Historiography of early Christianity

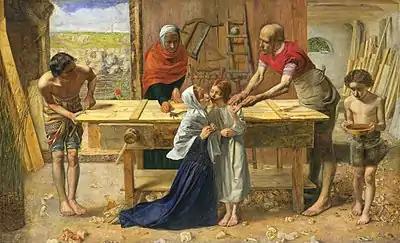
"Christ in the House of his Parents" by John Everett Millais, 1850. A number of paintings of the Pre-Raphaelite Brotherhood reflected the interest in the 19th century in the historical reality of the life of Jesus

The historicity of Jesus concerns the historical existence of Jesus of Nazareth. While scholars often draw a distinction between the Jesus of history and the Christ of faith, and while scholars further debate what can specifically be known concerning Jesus' character and ministry, essentially all scholars in the relevant fields agree that the mere historical existence of Jesus can be established using documentary and other evidence.